Hungarian National Gallery

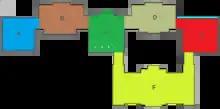
Plan of Buda Castle: buildings A, B, C, D – Hungarian National Gallery, building E – Budapest Historical Museum, building F – National Széchényi Library. Underneath building C is the Palatinal Crypt with 3 rooms.

The National Gallery houses Medieval, Renaissance, Gothic art, and Baroque Hungarian art. The collection includes wood altars from the 15th century.